Amelia Bence

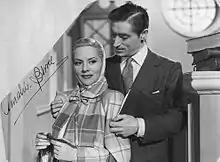
A still from the Argentine film "La otra y yo" ("The other and me") On the left, is the signature of the actress Amelia Bence, who is also standing on the left in the image with actor Enrique Álvarez Diosdado.

In 1947, Bence won the Writers Association award for Best Actress and the inaugural prize for the "Hispanoamericano de Cinematografía" in Madrid for her role as a wealthy but weak and vulnerable lady, mistreated by an evil nephew in Daniel Tinayre's murder drama, "A sangre fría". For her role in Momplet 's "La otra y yo" (1949), which co-starred Enrique Álvarez Diosdado and Fernando Lamas, she dyed her hair blond to play two different characters—the film star "Dora Nelson" and the clothing designer "Matilde García". It amused and surprised the public, as there is a scene where the two characters talk to each other in the same frame. "La Opinión" praised her acting and the magazine "El Hogar" reported that she "soared beyond the script and the director". Bence again starred opposite Diosdado in "Danza del fuego", in which played Elena Valdez, a successful concert pianist who died on her wedding night after falling out the window of her home, tortured and believing herself guilty of a crime. Her performance earned her the award for Best Actress in 1949 from both Writers Association and the Academy of Motion Picture Arts and Sciences of Argentina.